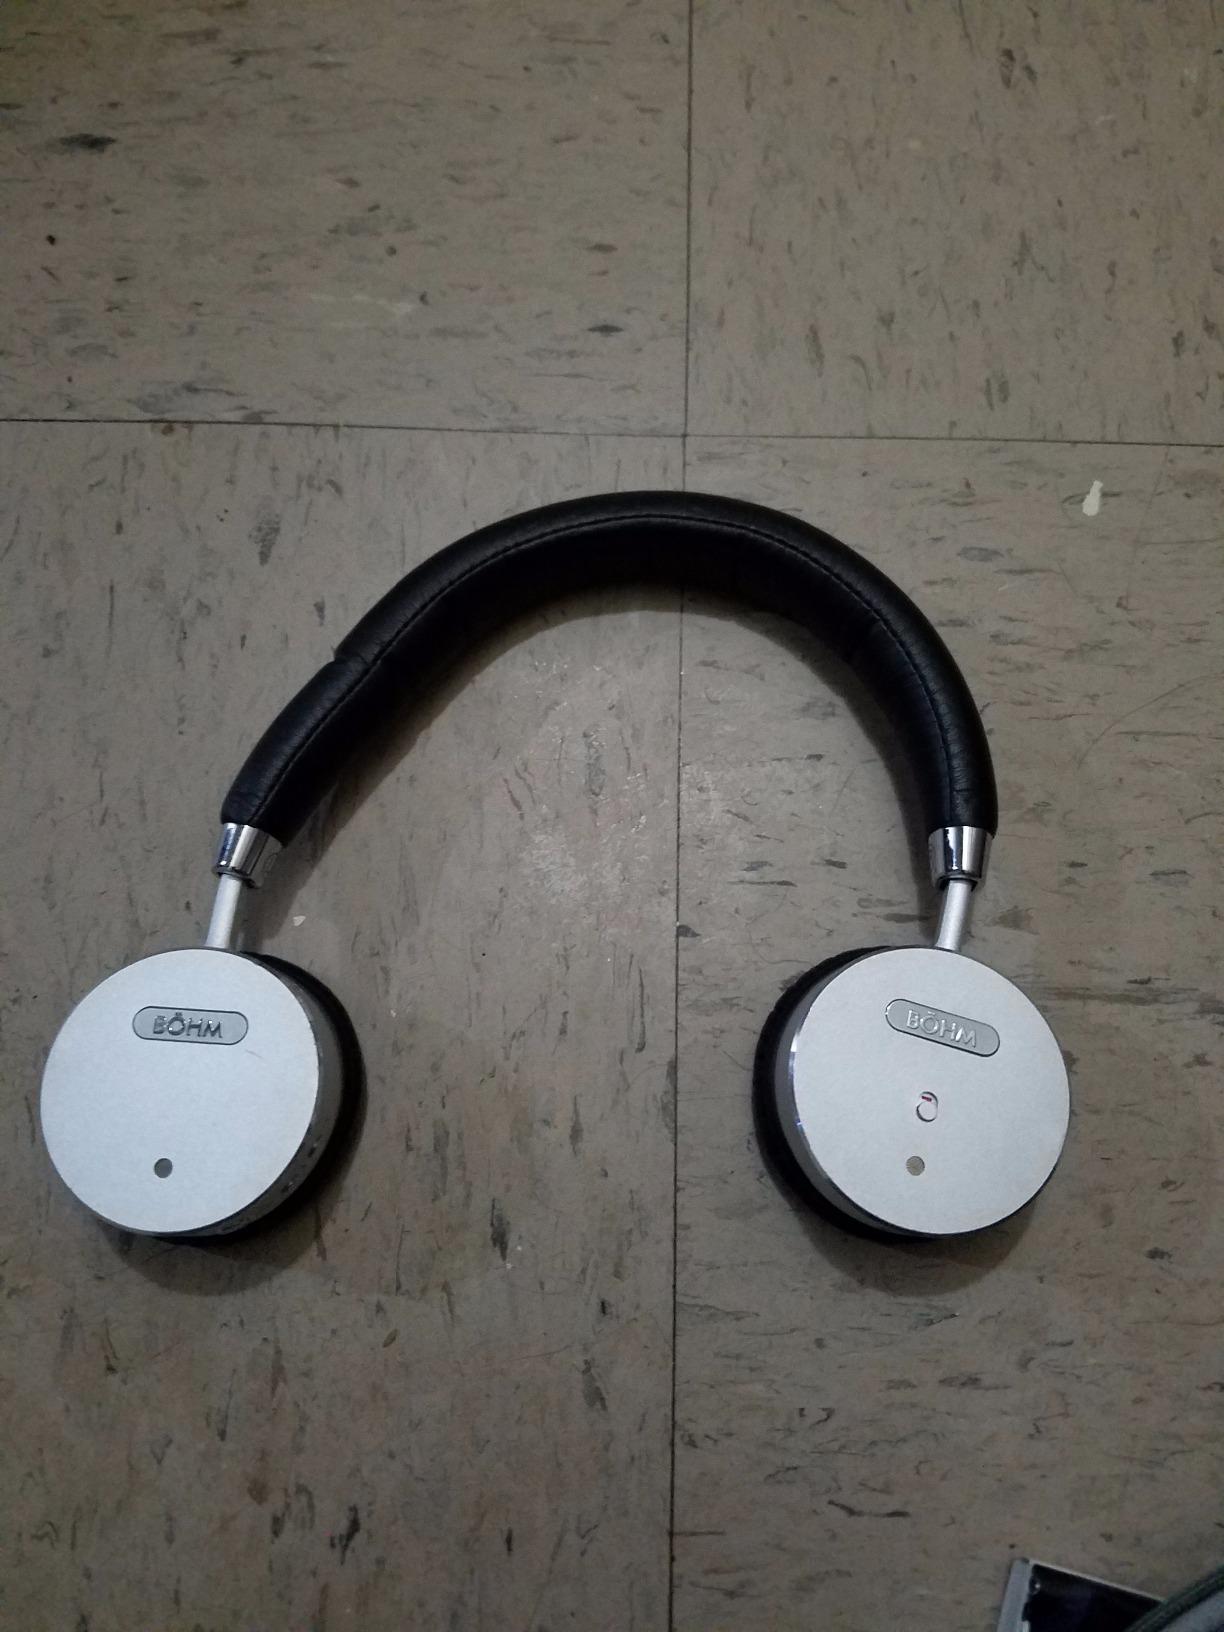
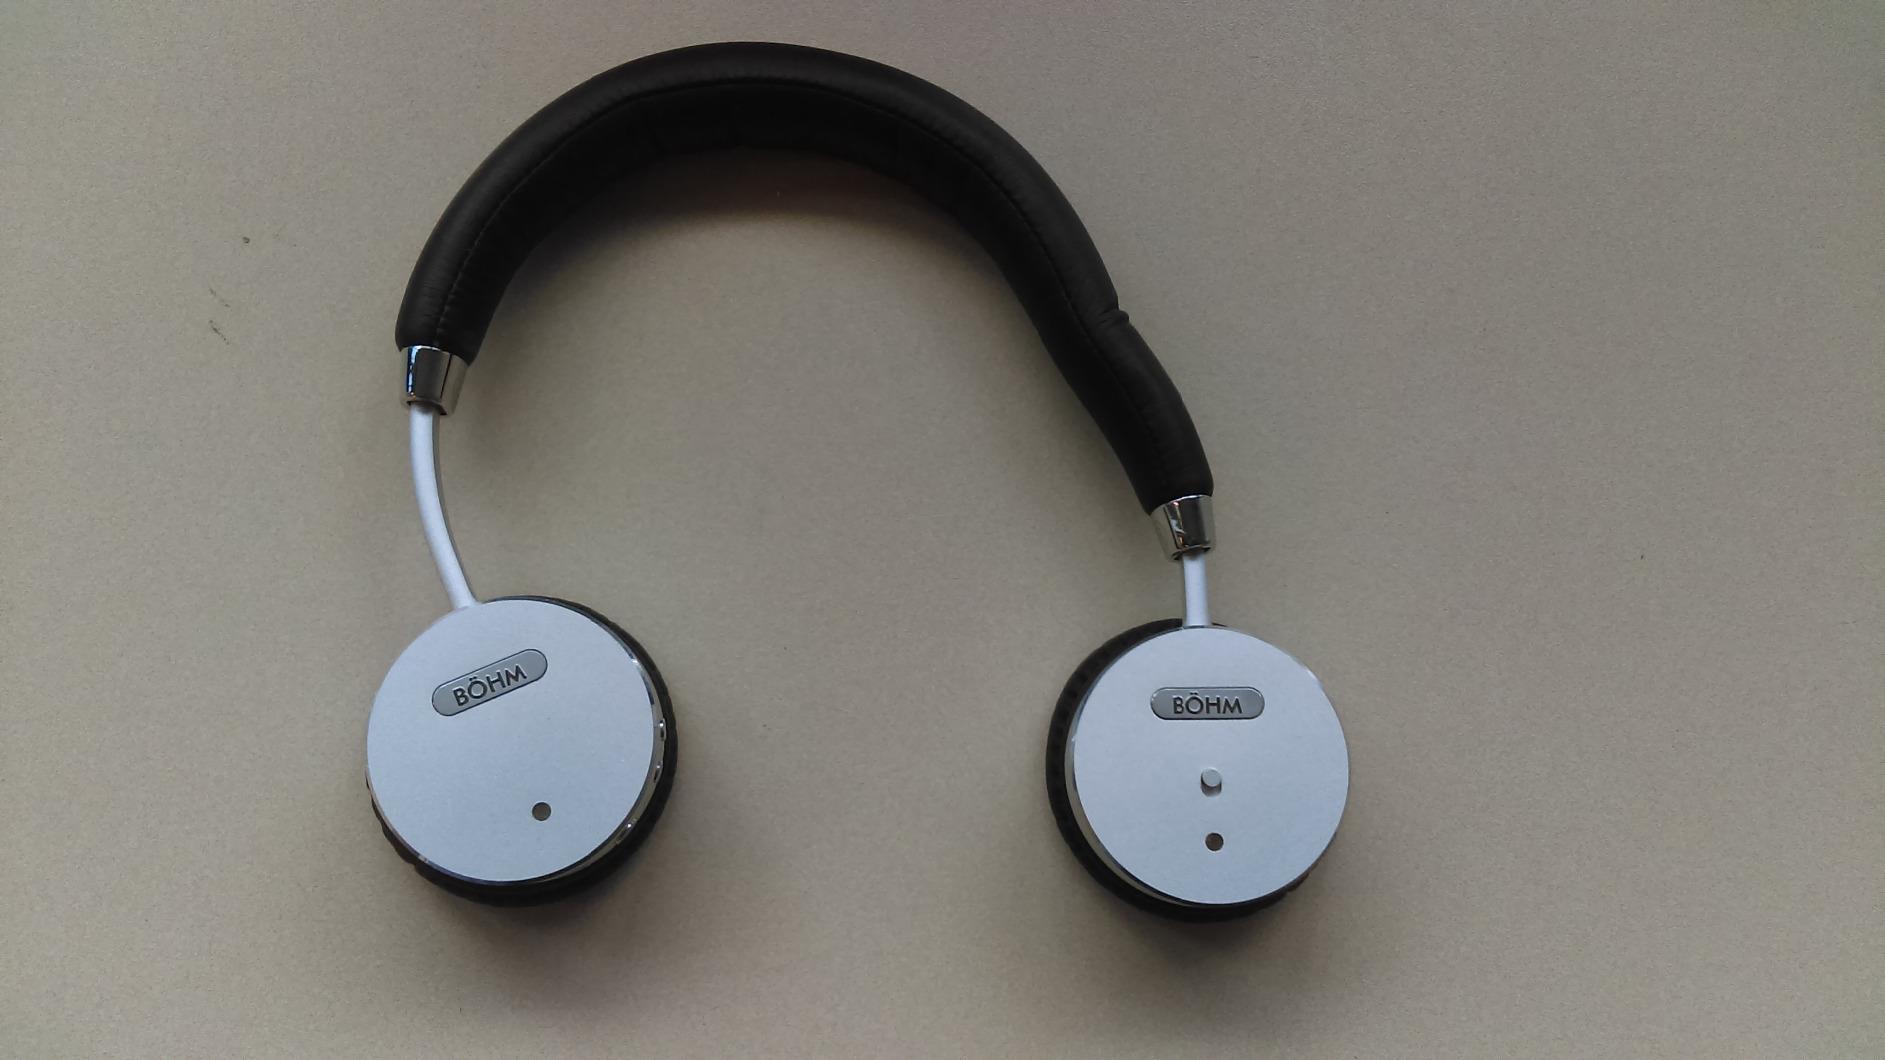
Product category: headphones
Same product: yes